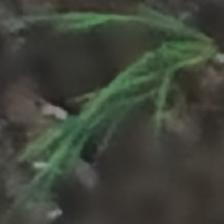
Label: clustered